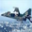
Label: airplane